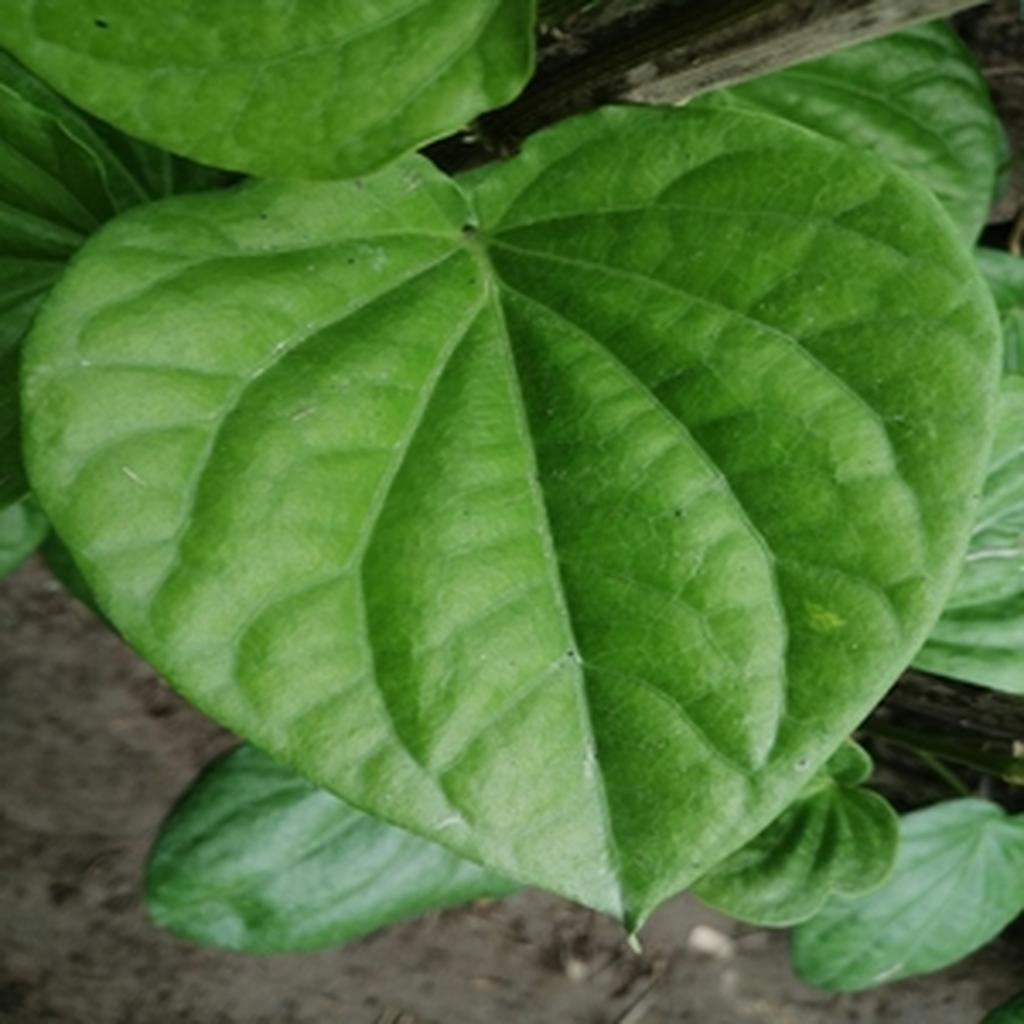
Label: Healthy_Leaf